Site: brandenburg
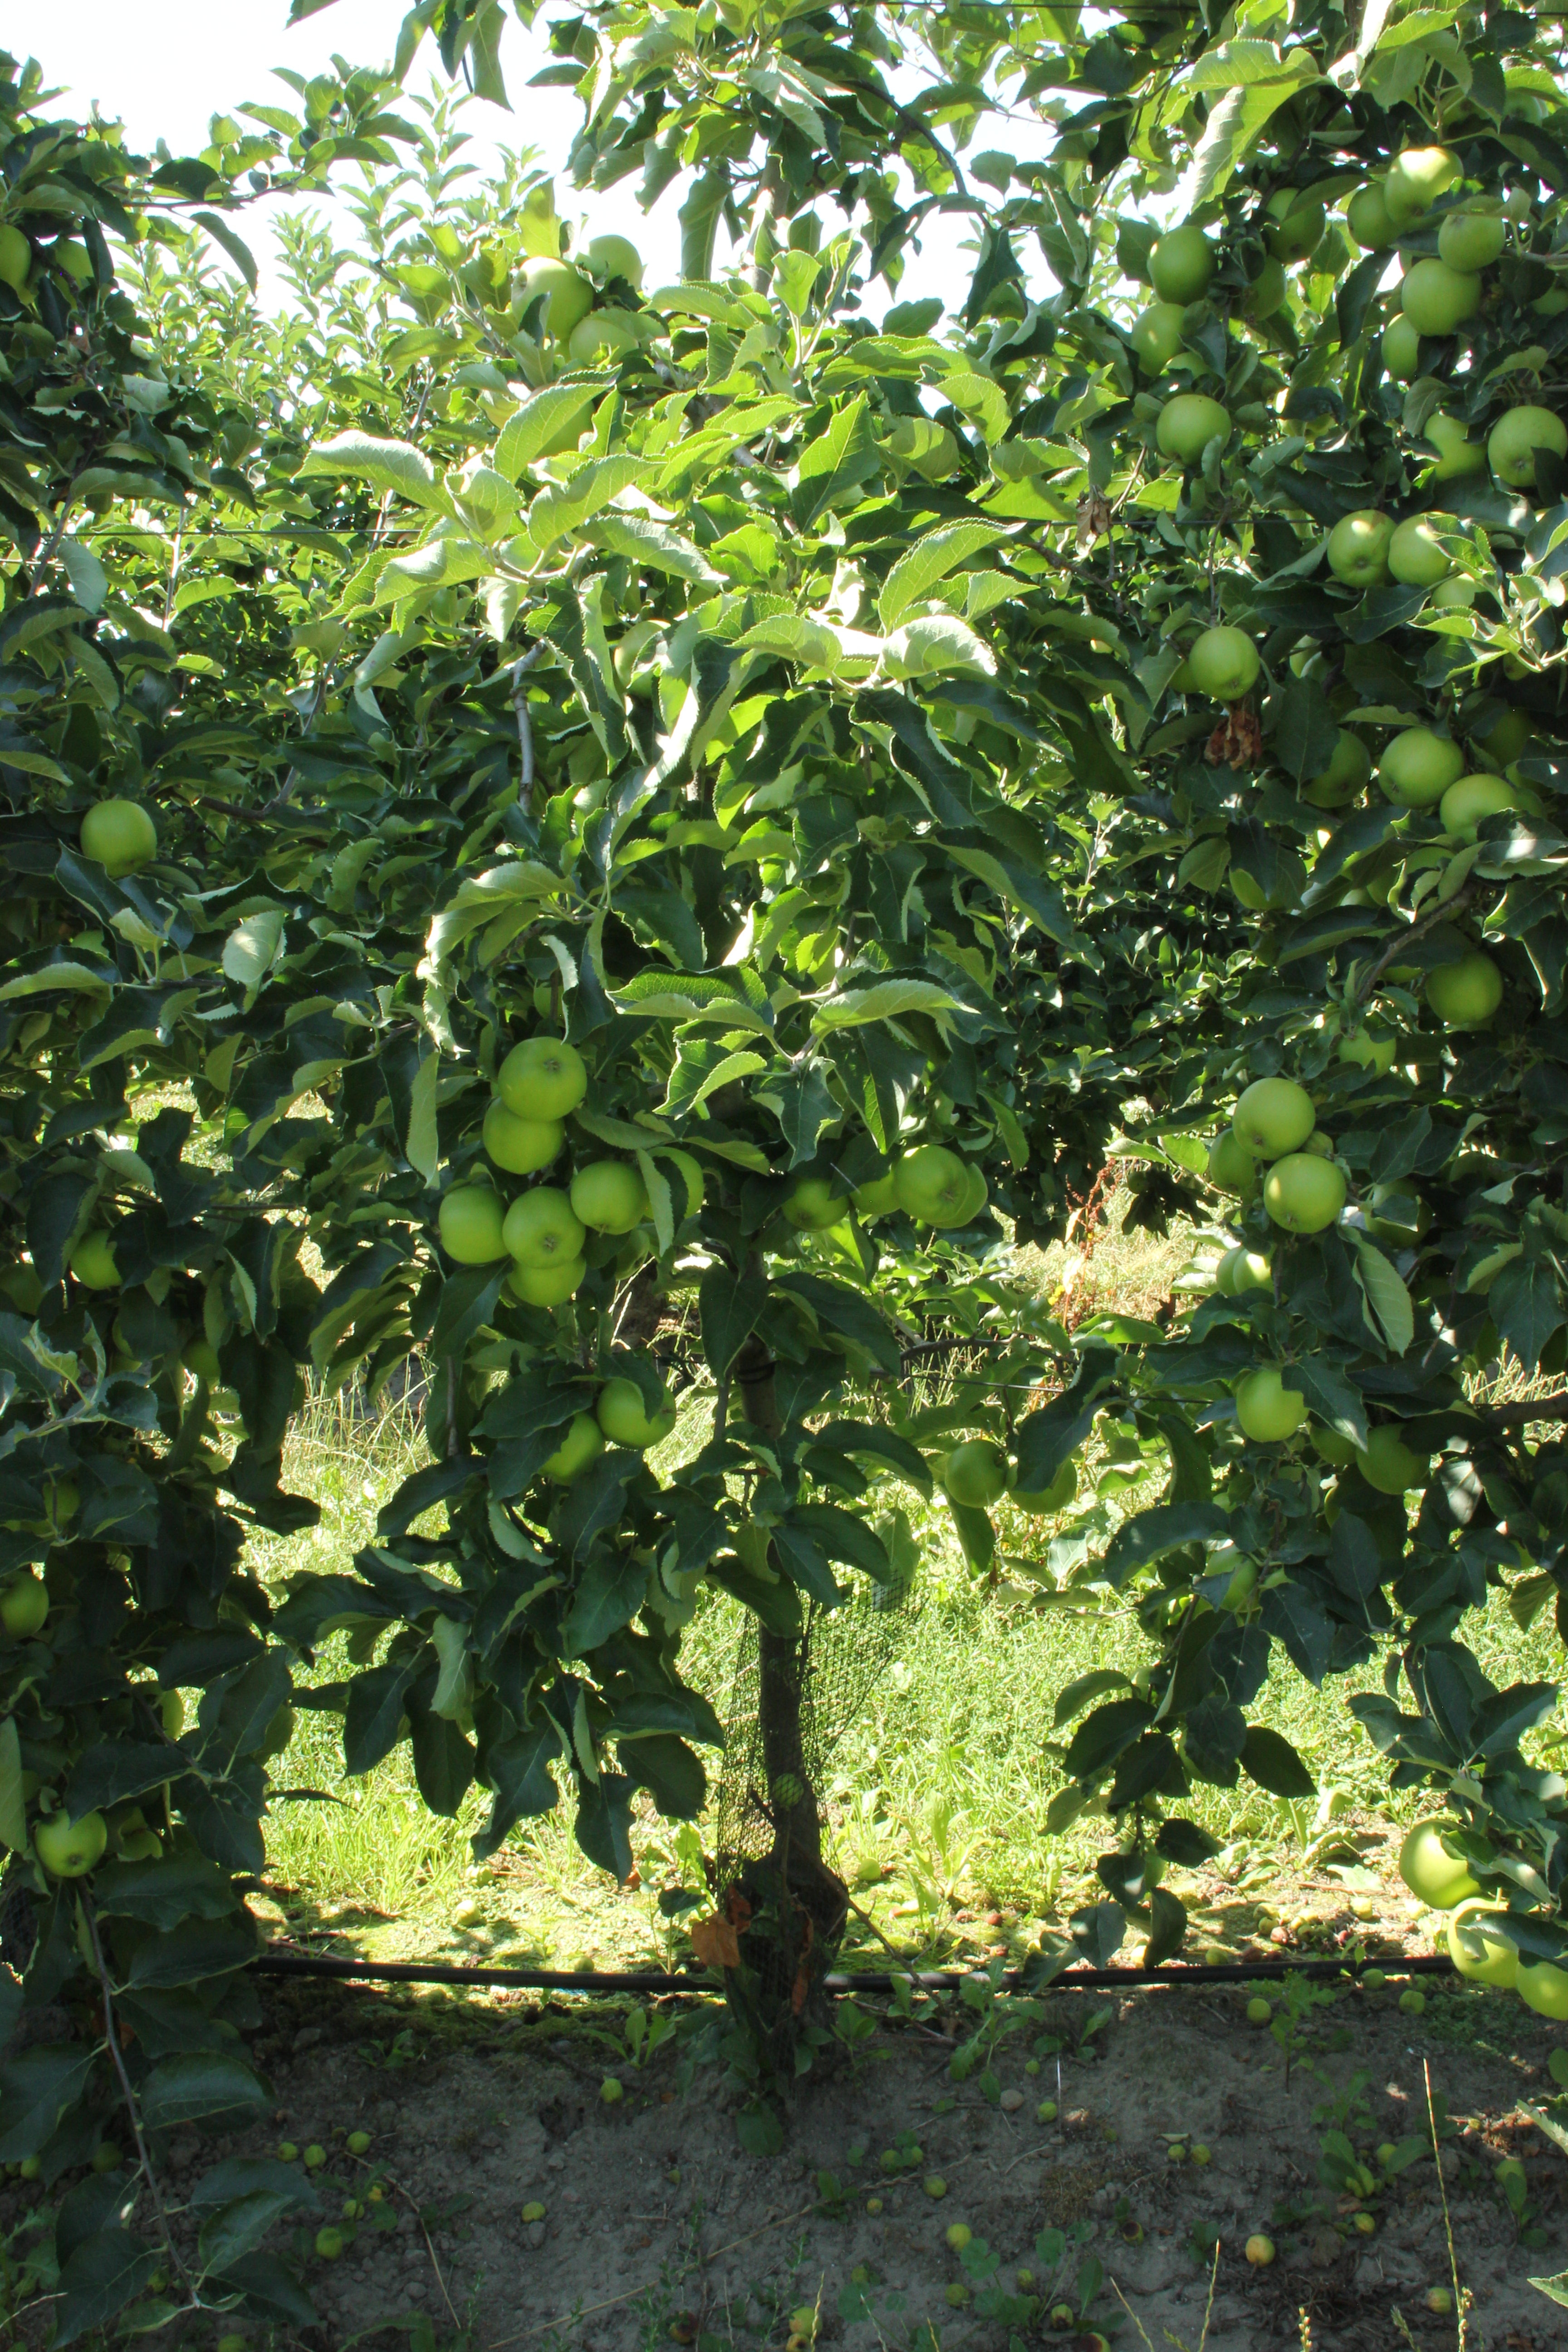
Growth stage (BBCH 77): Development of fruit